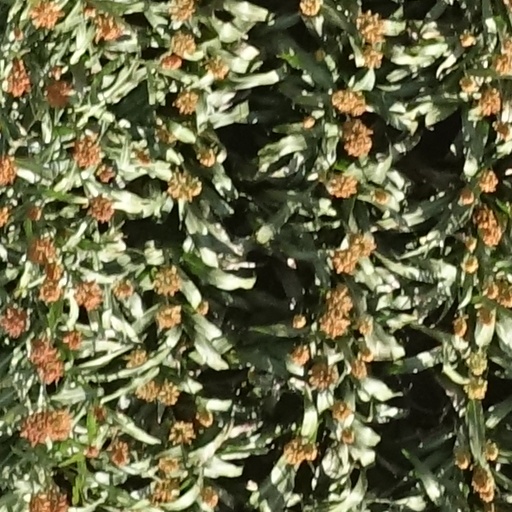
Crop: sorghum